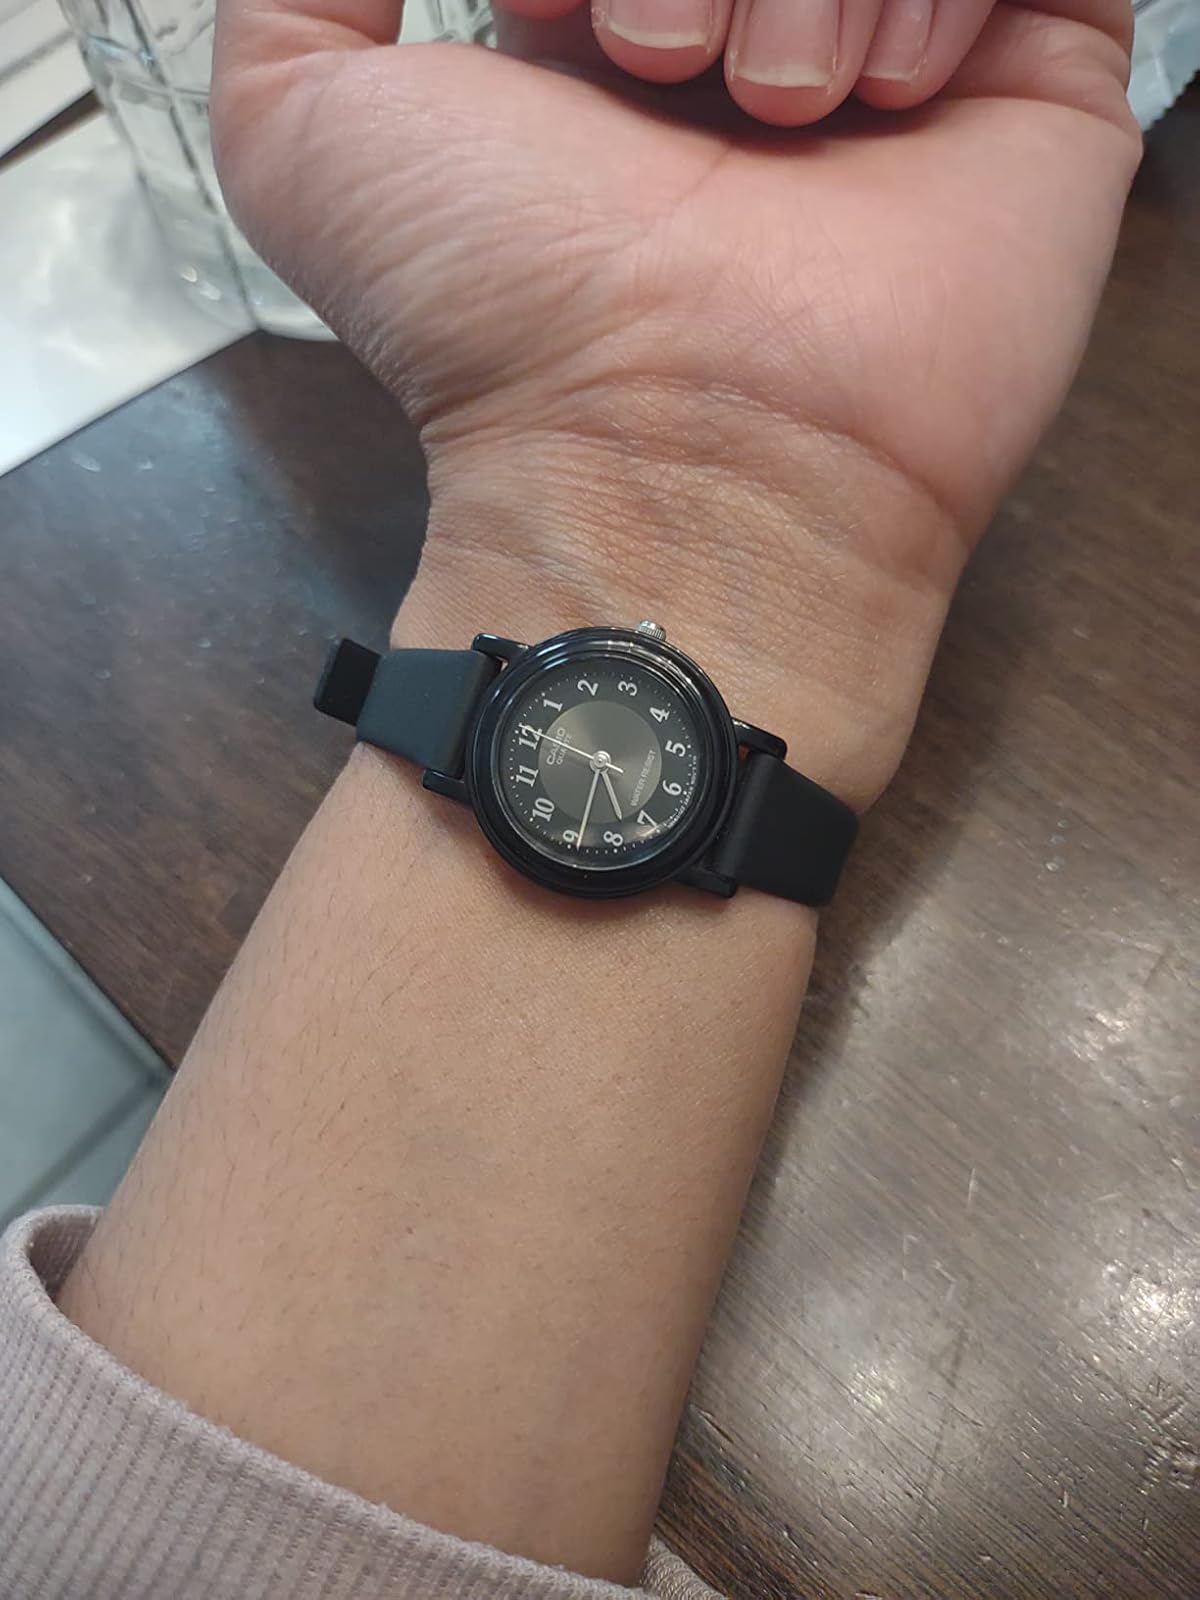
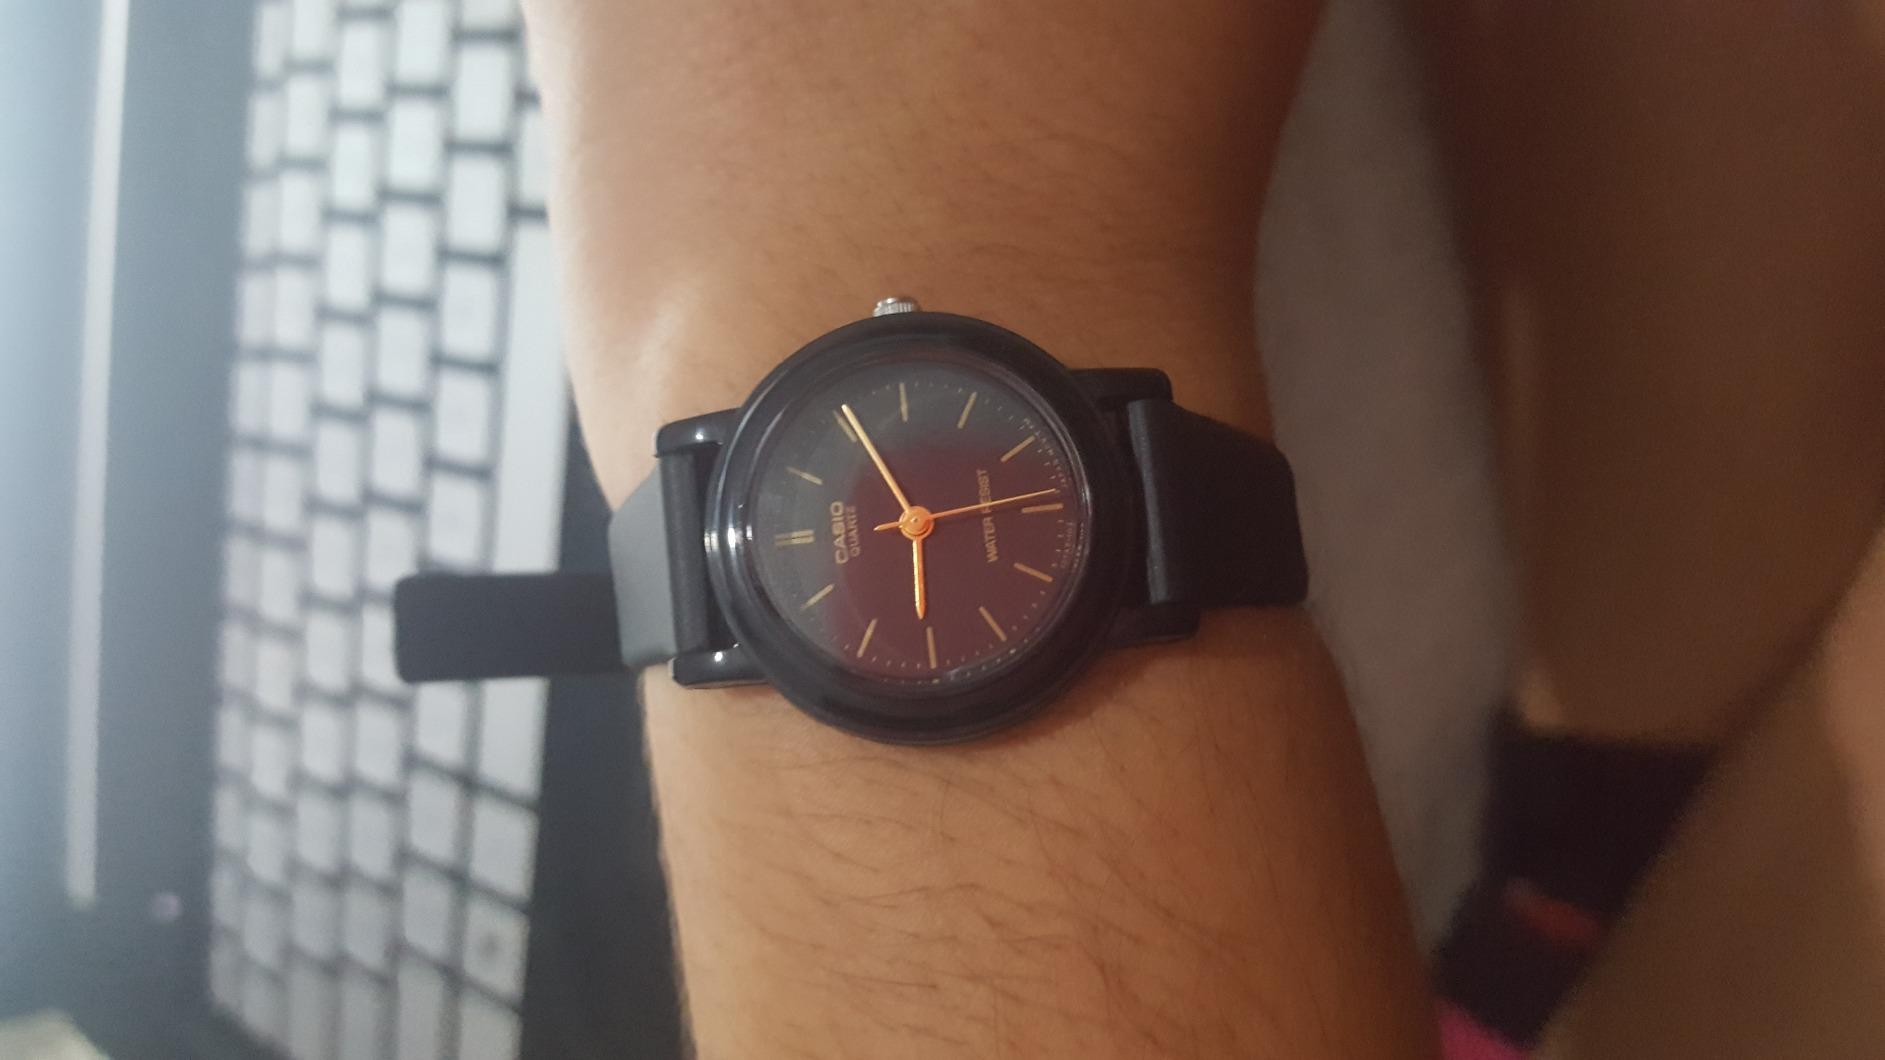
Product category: accessories_watch
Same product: no